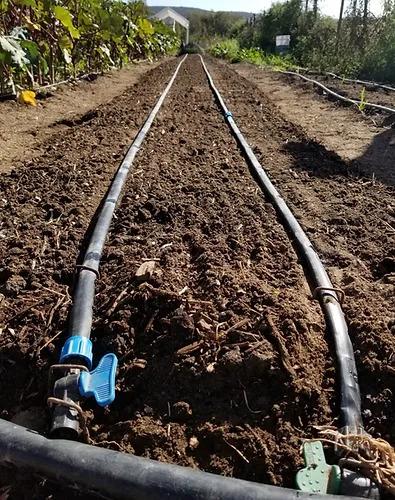
Huu ni mfumo wa umwagiliaji wa maji shambani ambao unatumia mabomba yaliyogawanywa ili kuhakikisha maji imefikia mimea kwa usawa. Mfumo huu hupendwa sana na wakulima kwa sababu huokoa.